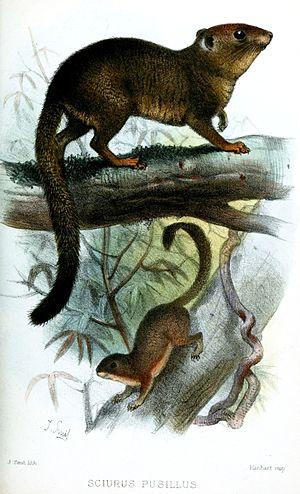
Les Sciurillinae forment une sous-famille de mammifères rongeurs appartenant à la famille des Sciuridae.
L'Écureuil pygmée néo-tropical, Écureuil nain ou Petit Guerlinguet est une espèce de rongeurs de la famille des Sciuridés vivant en Amérique du Sud. Elle est l'unique espèce du genre Sciurillus.